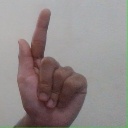
अक्षर: ळ